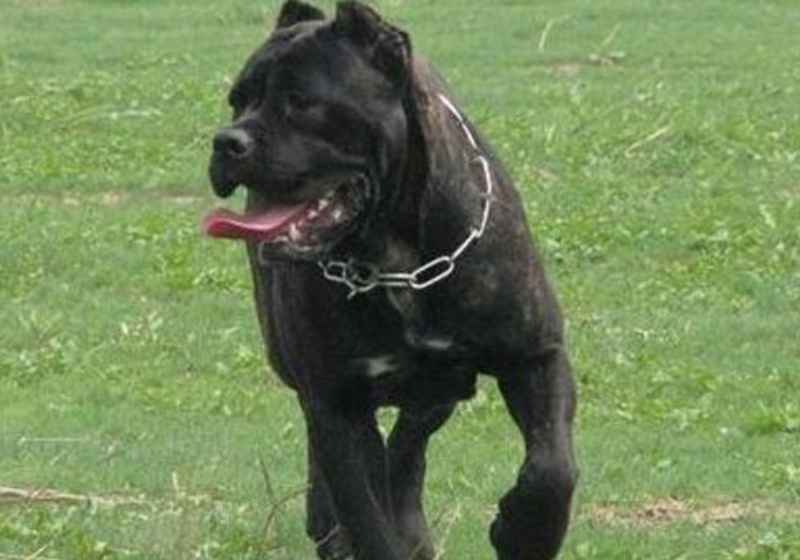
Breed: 253-n000105-Cane_Carso